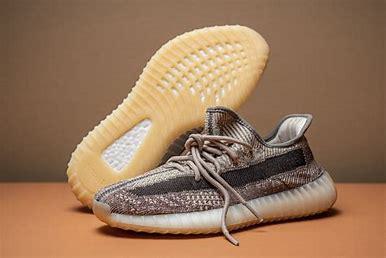
Brand: Adidas
Model: Yeezy